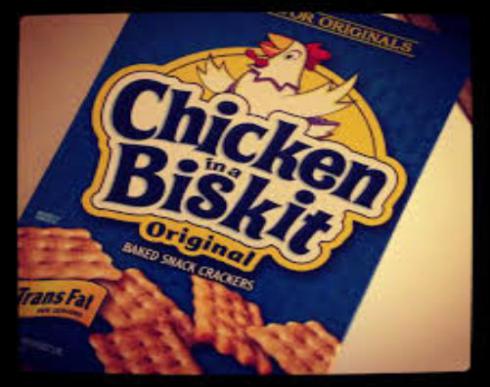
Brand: chicken in a biskit
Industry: Food